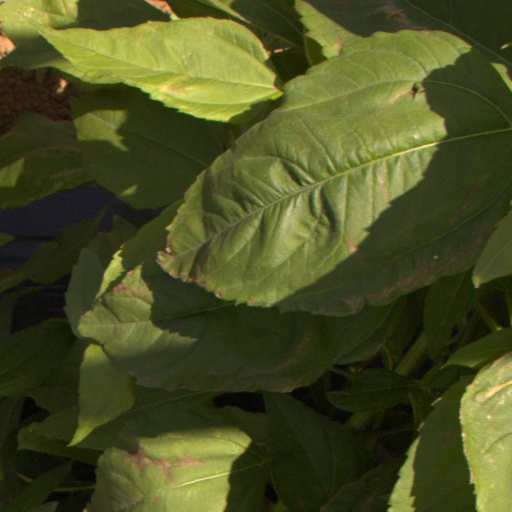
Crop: Jerusalem artichoke